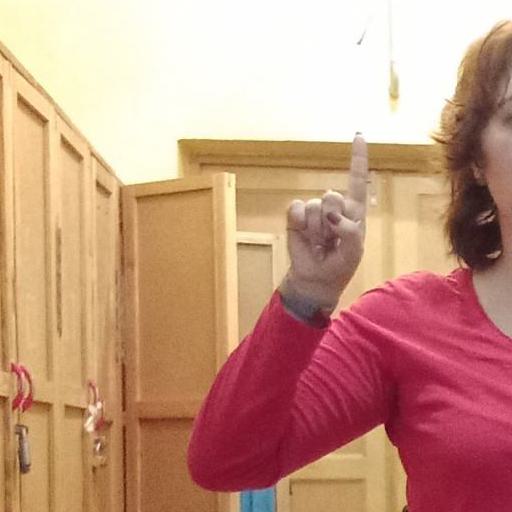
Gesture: one